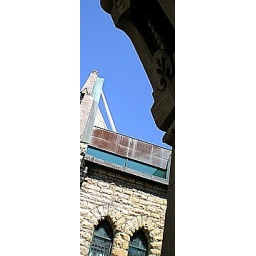
First Unitarian Church, profile view from parsonage entry of clerestory windows and gable support bar above nave